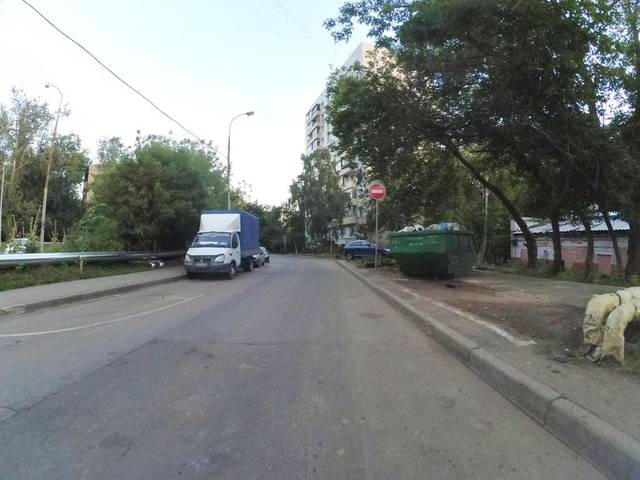
Region: Russia
Coordinates: 55.844, 37.399